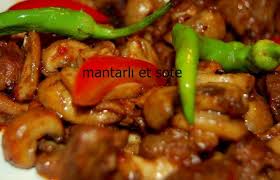
Yemek: et_sote